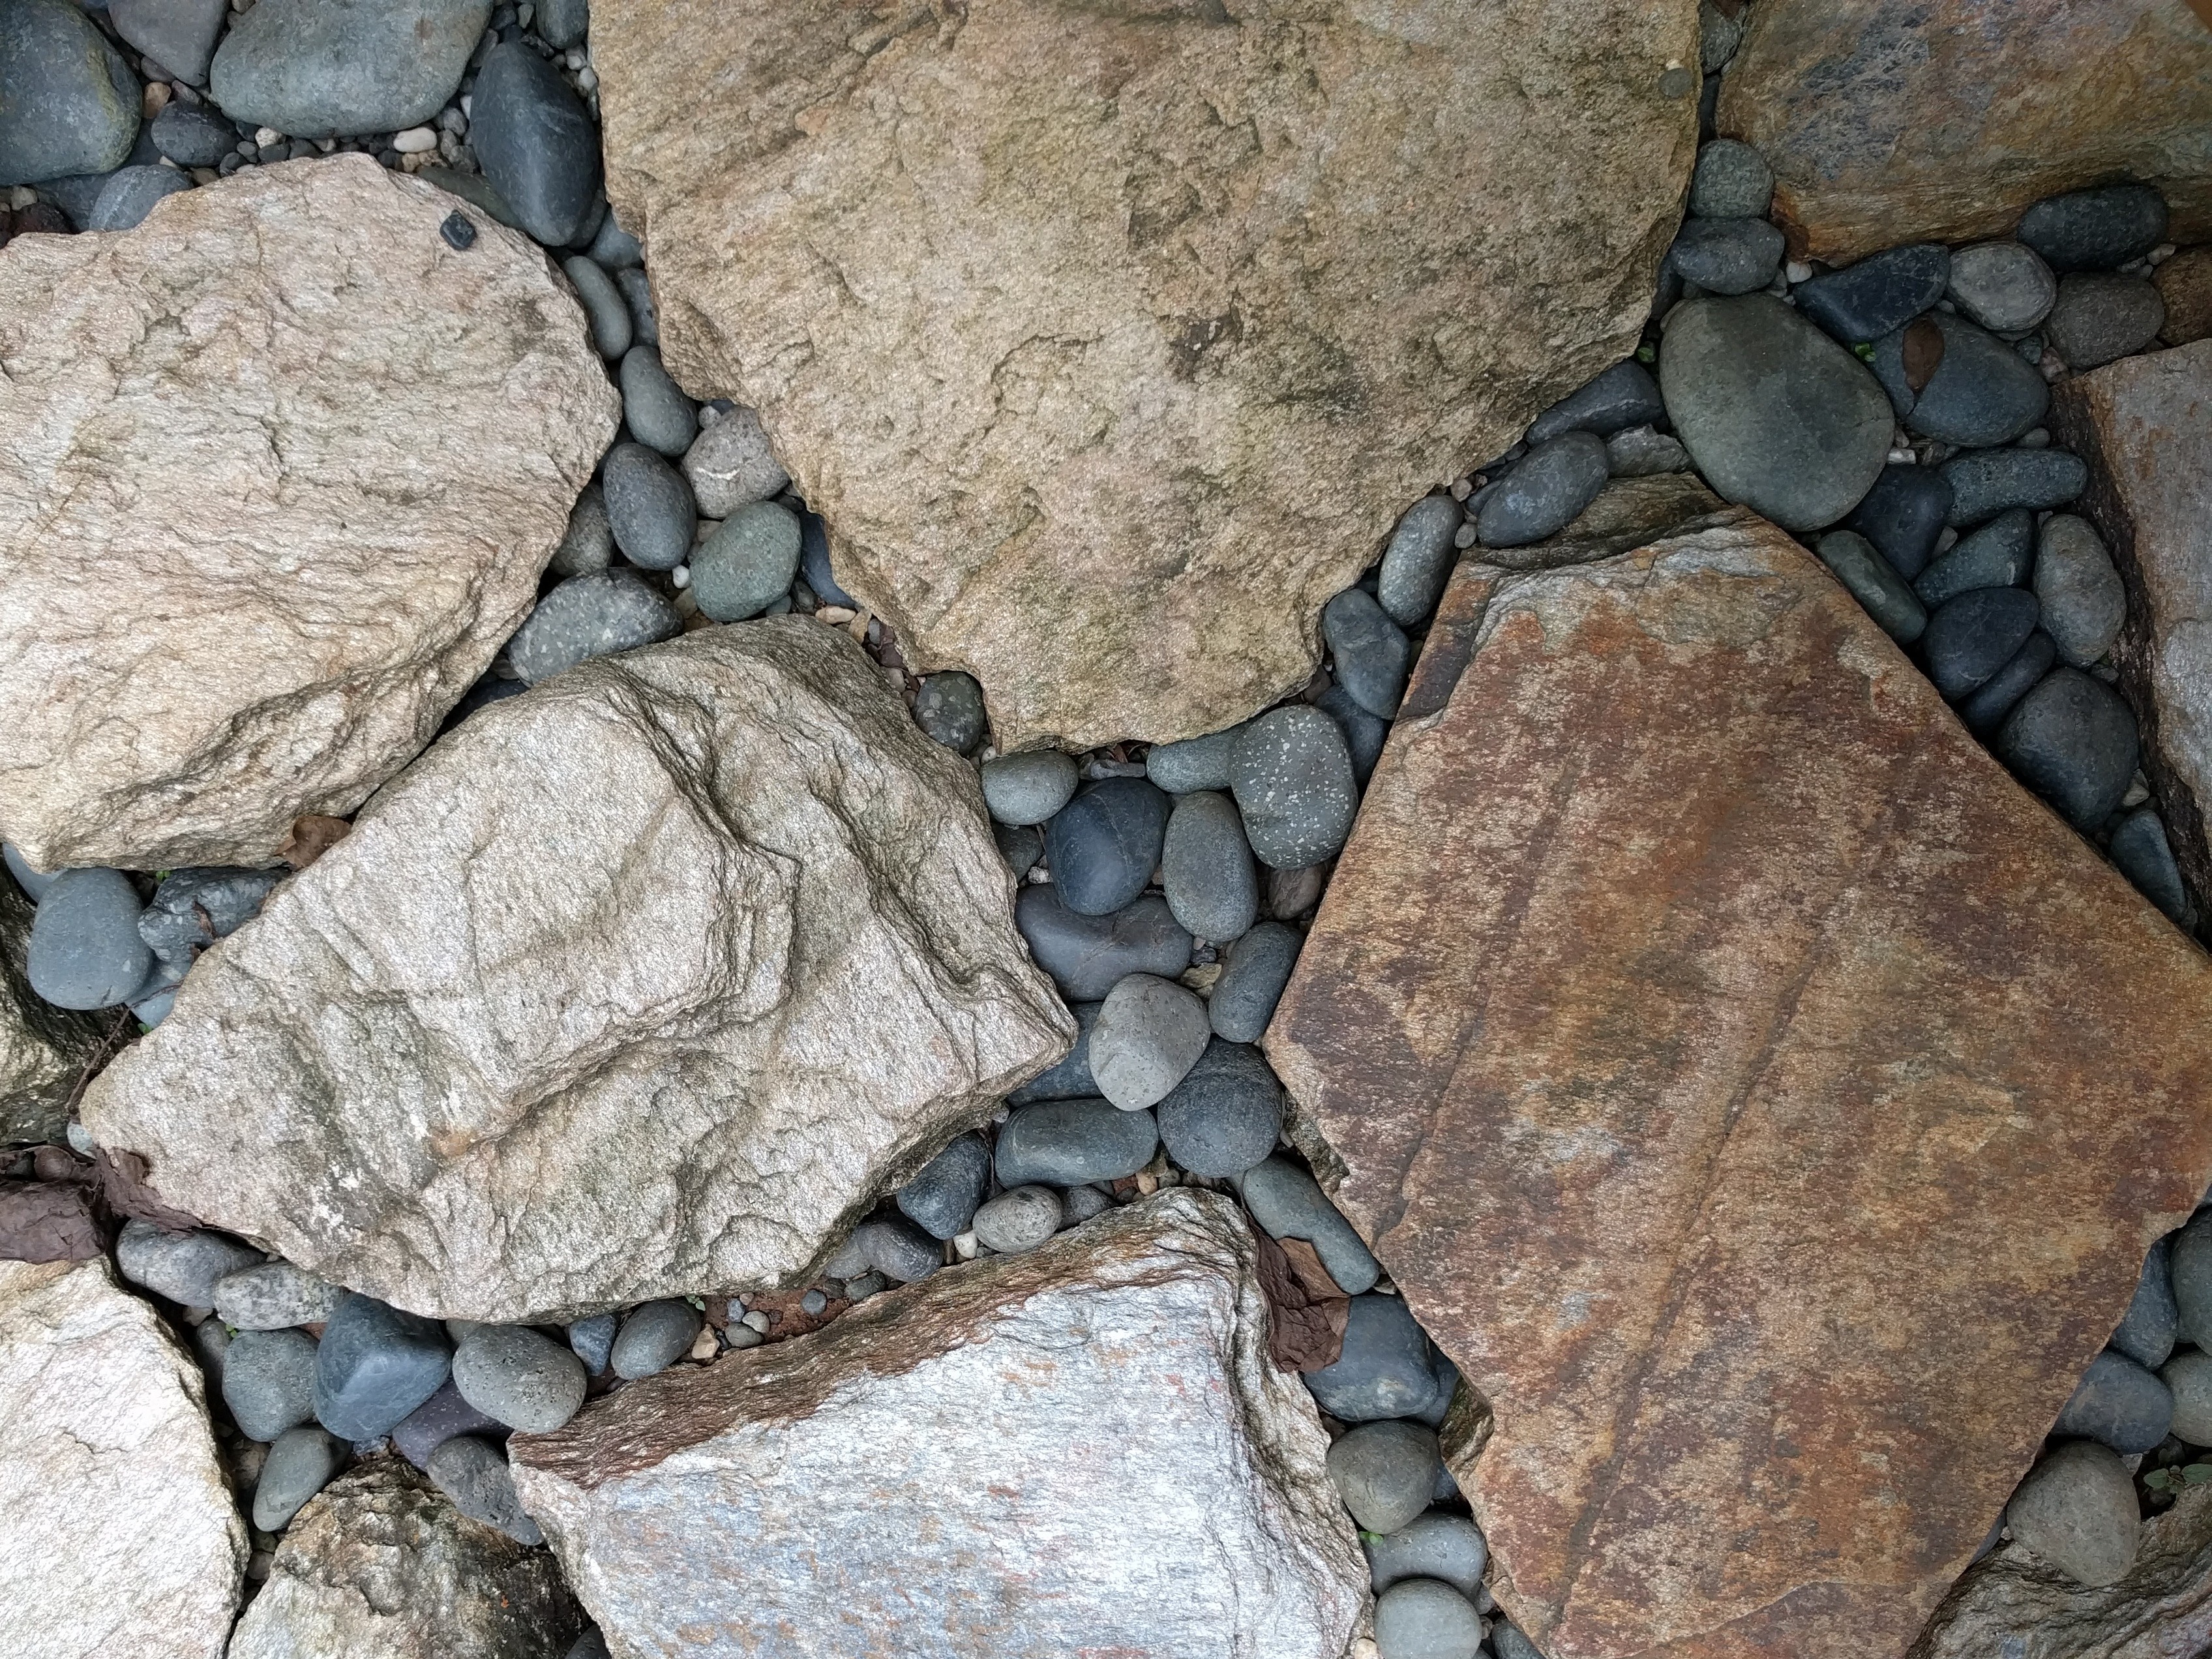
rock, wall, stone wall, material, geology, boulder, flooring, flagstone